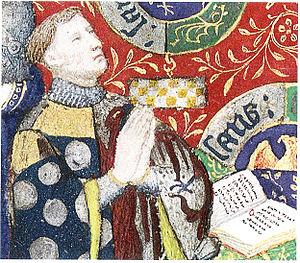
Livre d'heures de Jean de Boucicaut, f.26v (détail), vers 1405-1408.
Cette page recense, par règne ou mandat politique, les personnalités élevées à la dignité de maréchal de France, grand office de la couronne de France, leur portrait et leurs armoiries.
Cette page dresse une liste de personnalités nées au cours de l'année 1364 :
Jean II Le Meingre, surnommé Boucicaut né en 1364 à Tours - mort en Angleterre dans le Yorkshire, probablement le 25 juin 1421, fut maréchal de France.